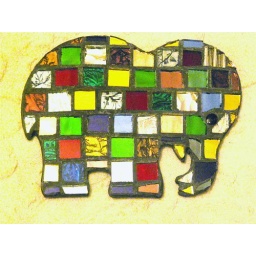
Another elephant this one was designed by my son using various different textured and coloured mirror tiles.